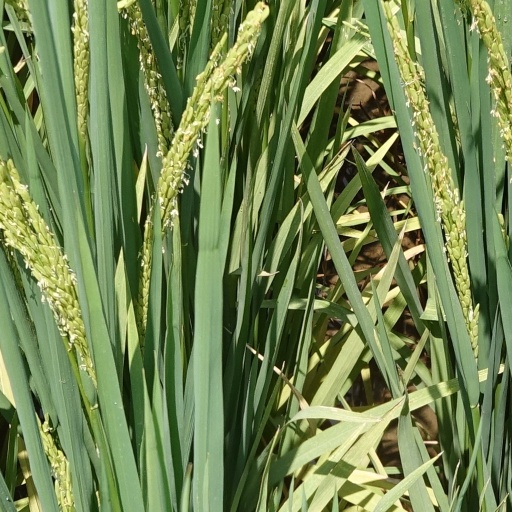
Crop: rice